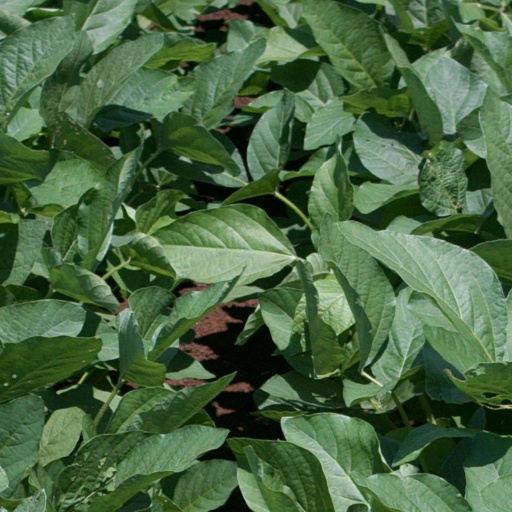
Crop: soybean